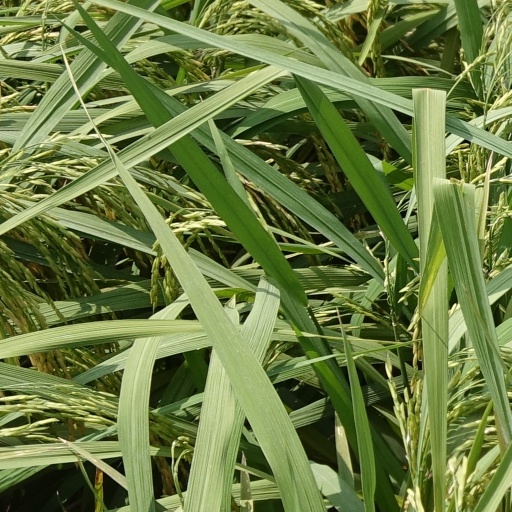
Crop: rice